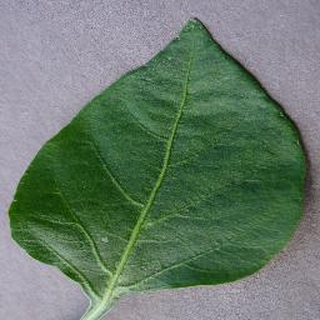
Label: healthy_bell_pepper